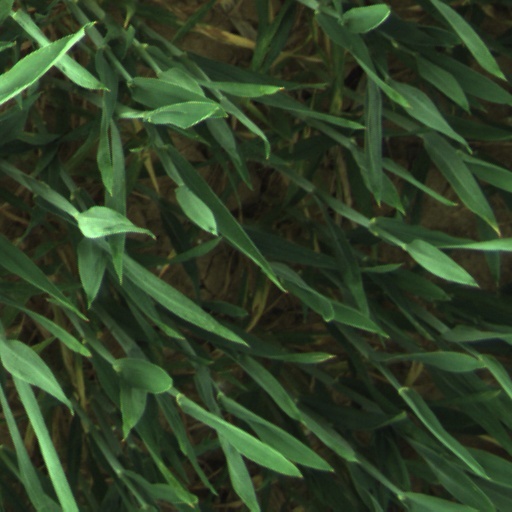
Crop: wheat